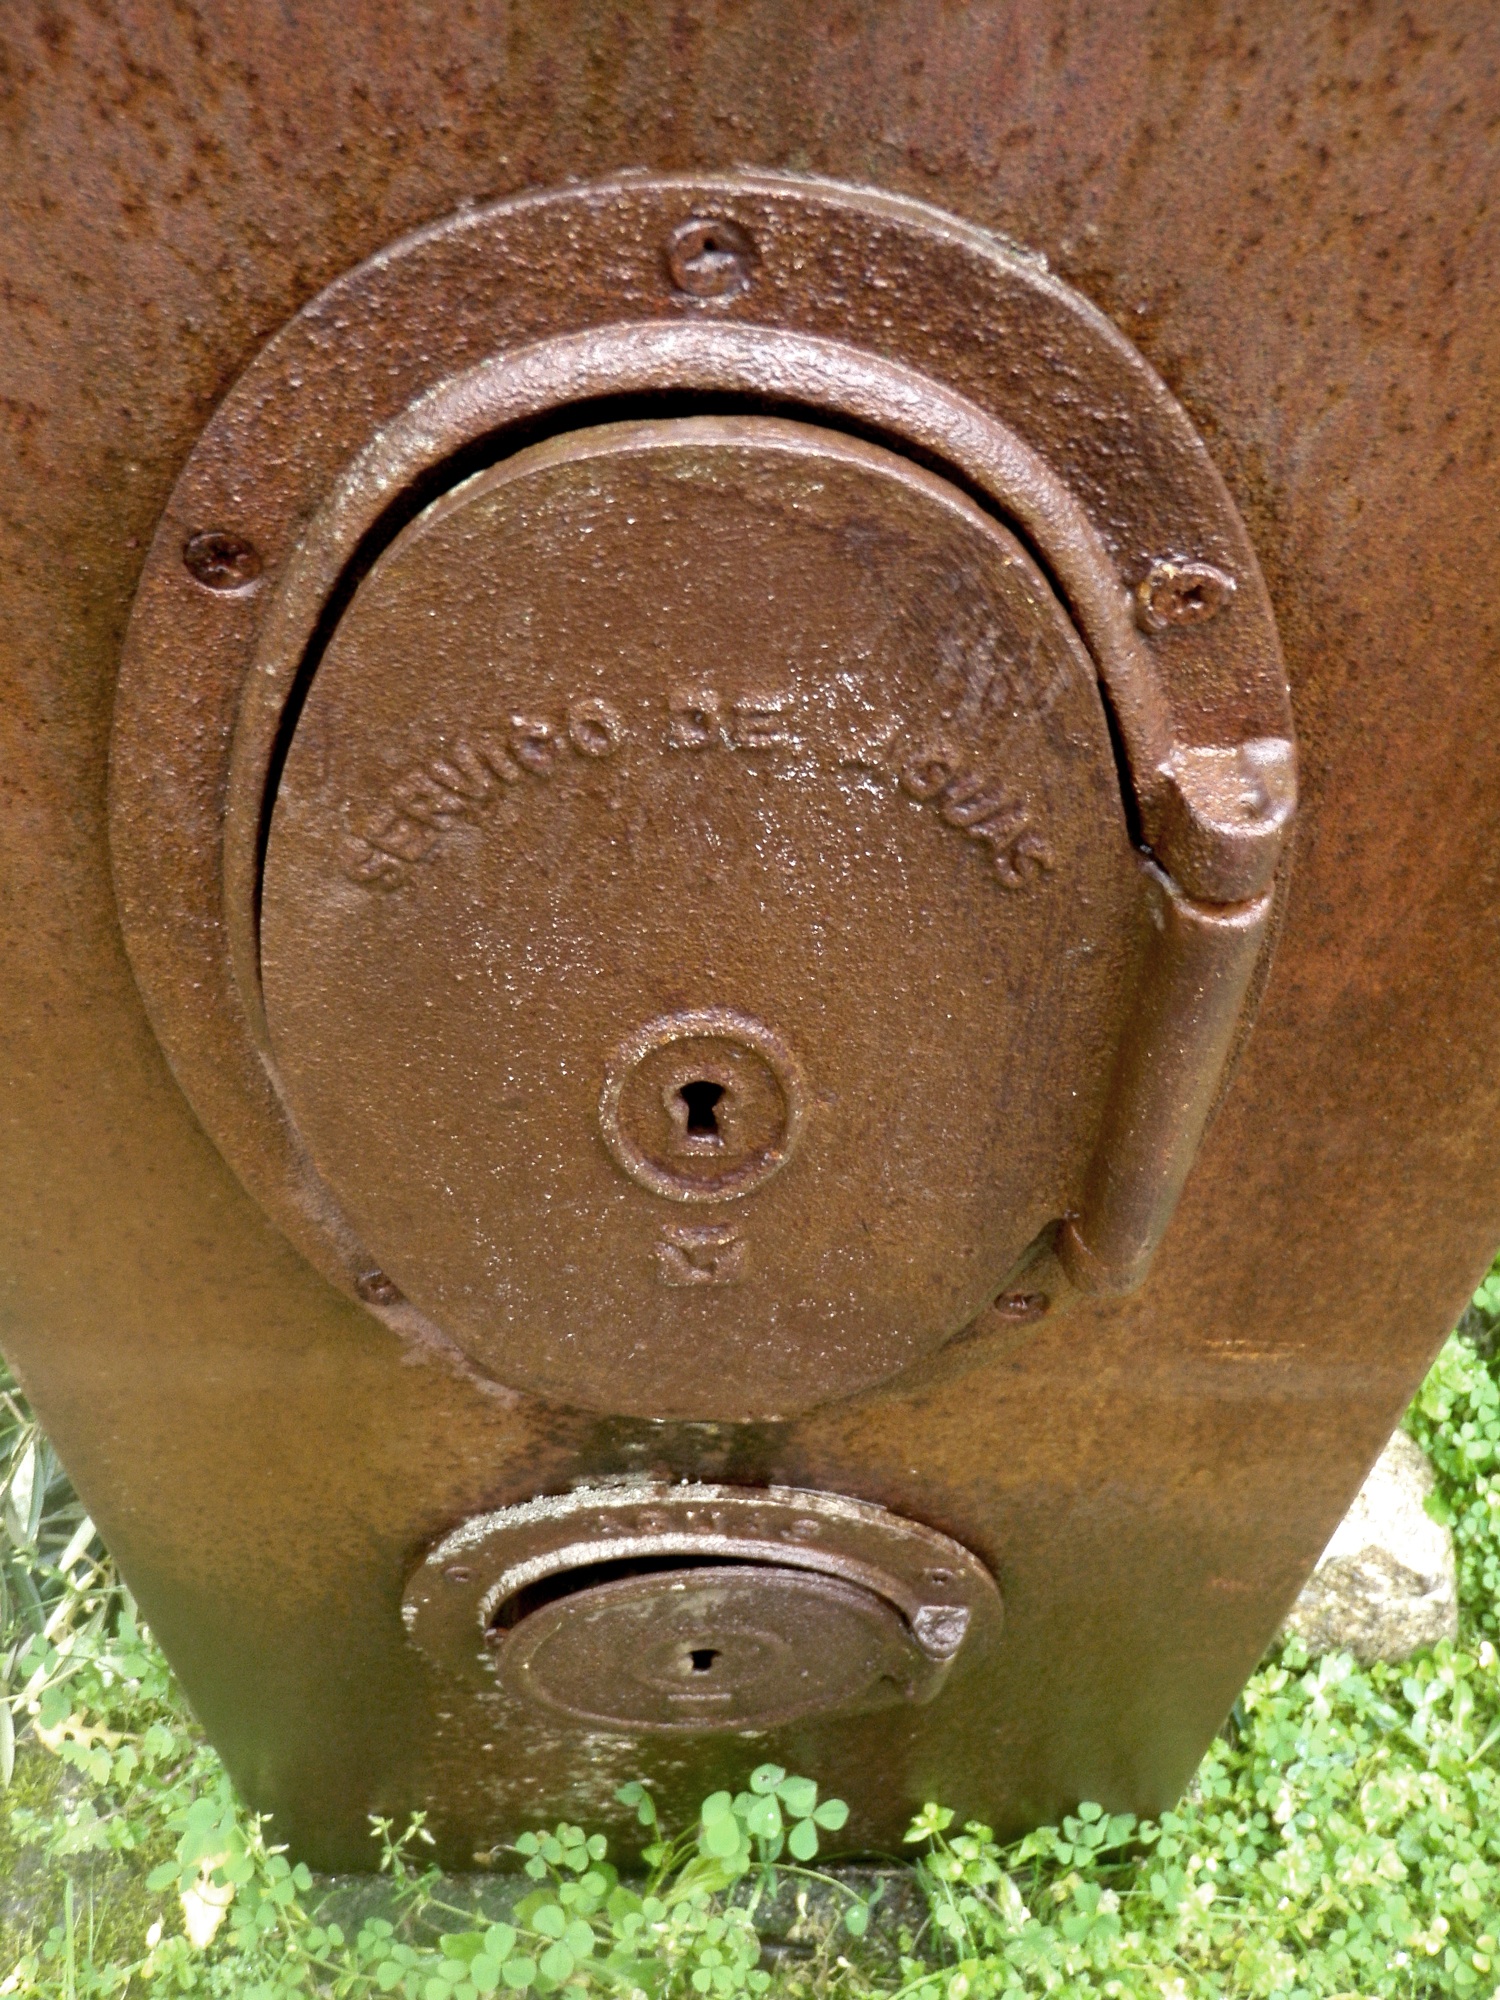
clothing, man made object